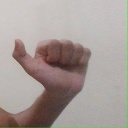
अक्षर: त